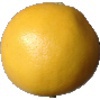
Label: white_grapefruit